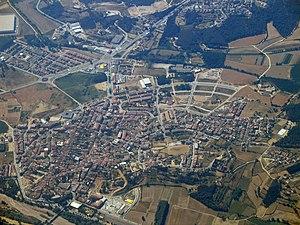
Tordera vu d'avion
Tordera est une commune de la comarque du Maresme dans la province de Barcelone en Catalogne.